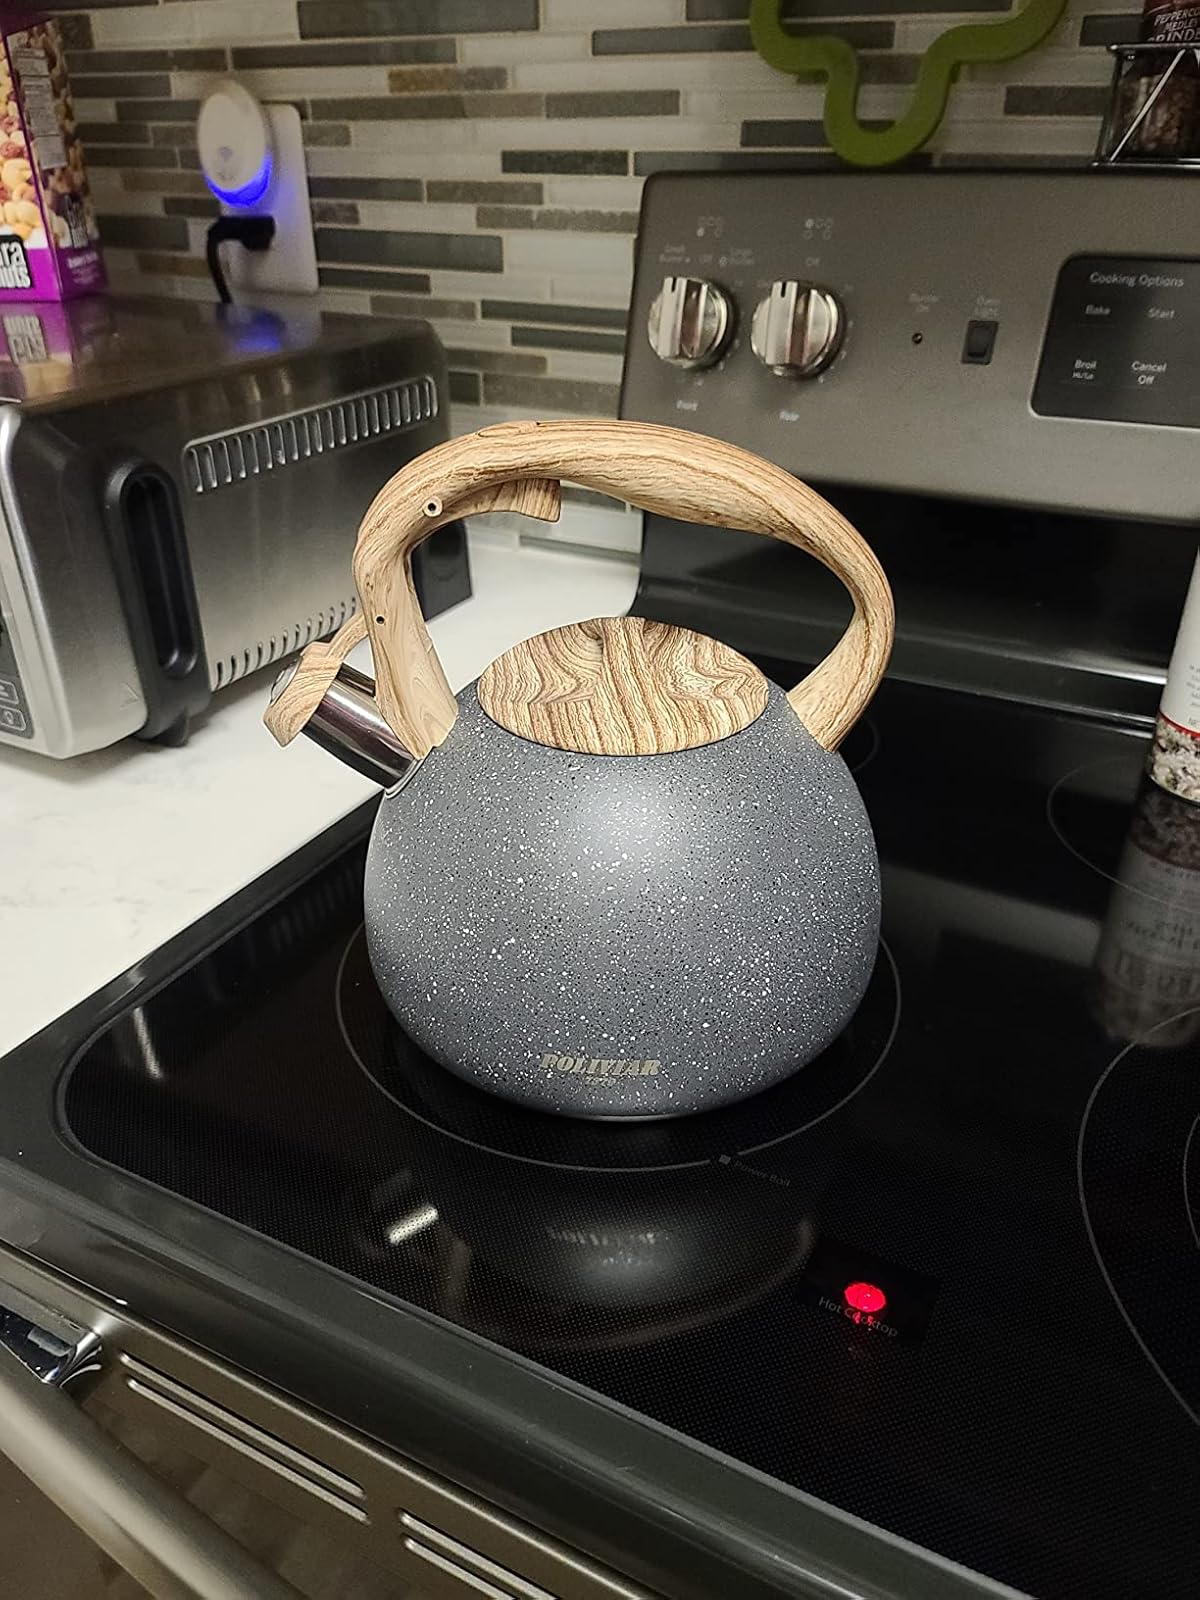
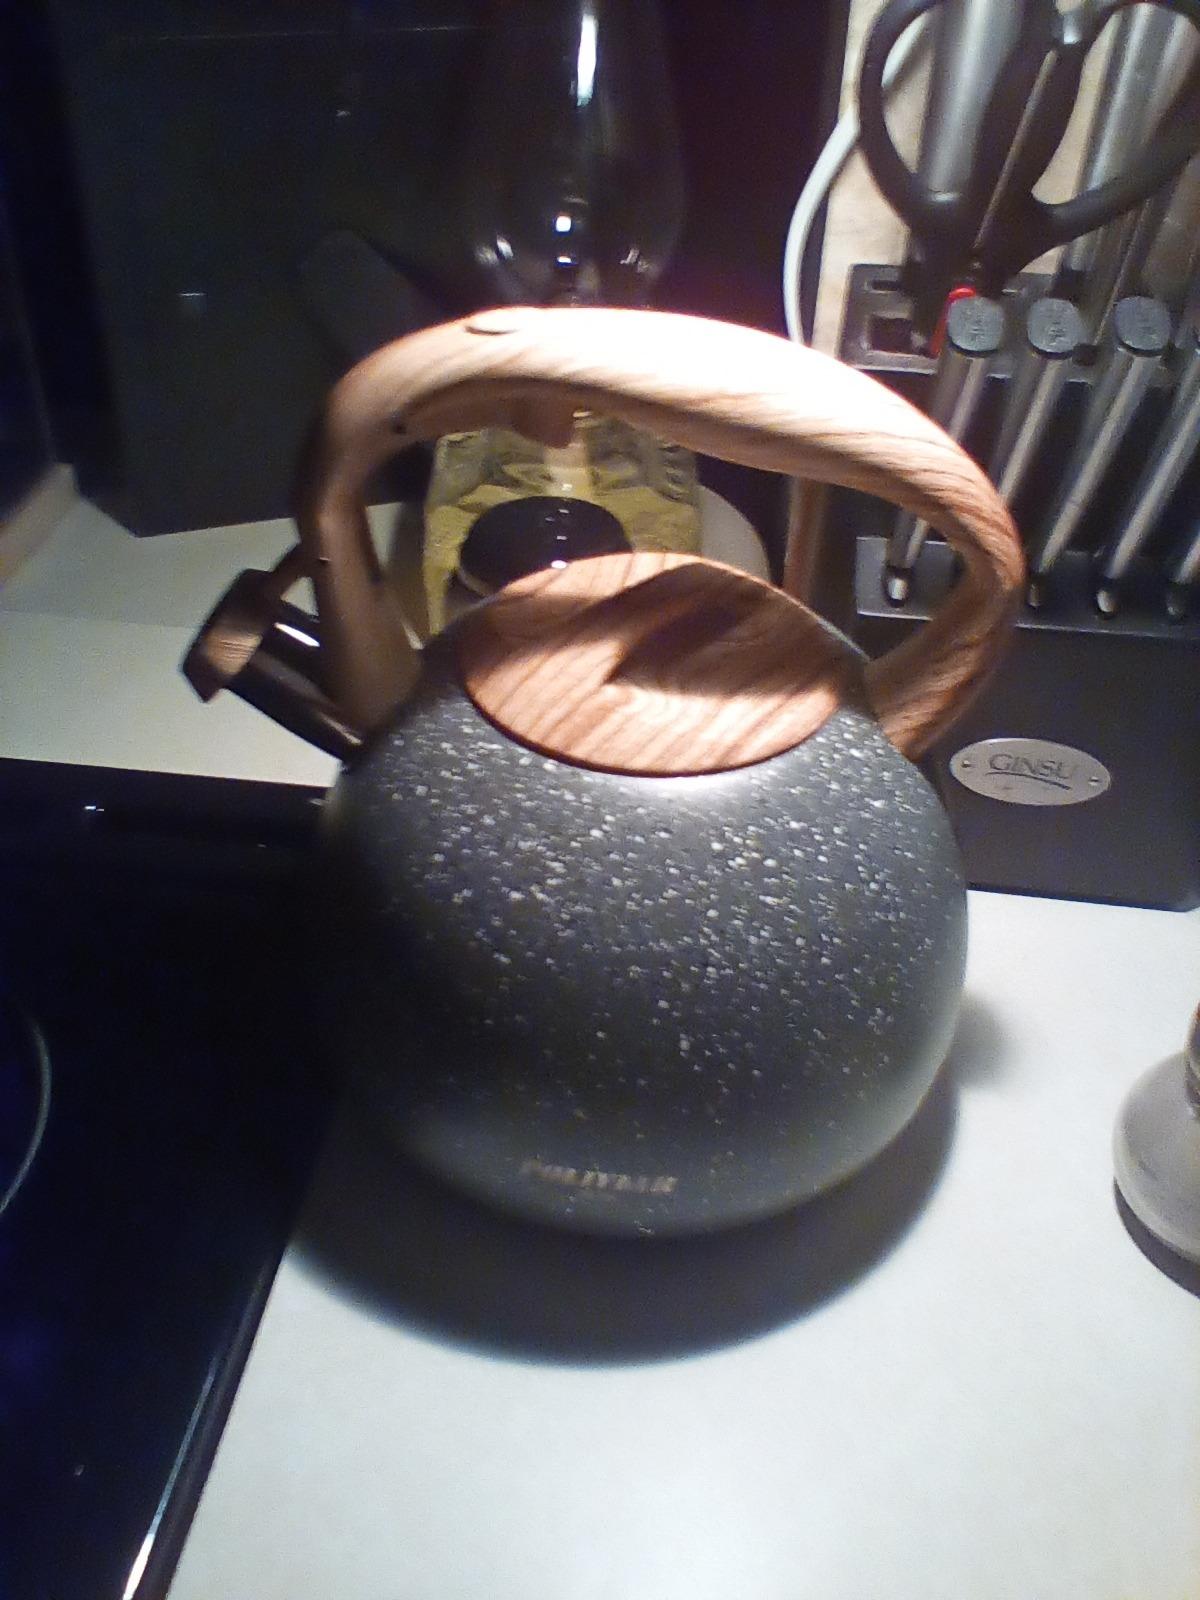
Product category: items_kettle
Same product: yes